STS-134

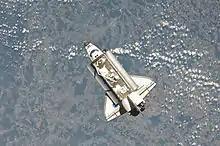
"Endeavour" approaches the space station.

Flight day 3 saw the docking of "Endeavour" to the Pressurized Mating Adapter (PMA) 2 on the ISS. The docking occurred on May 18, 2011, at 10:14 UTC. After the shuttle docked, the six astronauts of STS-134 joined the Expedition 27 crew on board the ISS. The joint crews completed a series of leak checks and opened the hatches at 11:38 UTC. Once the hatches were open, the joint crew held a welcome ceremony and completed a safety briefing. The first task for the joint crew was to unberth the Express Logistics Carrier (ELC) 3, and attach it to its final location on the ISS's Port 3 (P3) truss segment. Express Logistics Carrier 3 was removed from the payload bay of "Endeavour" by the SRMS and handed off to the Space Station Remote Manipulator System (SSRMS), also known as Canadarm2. The ELC 3 was finally installed at 16:18 UTC. Kelly began to transfer oxygen from space shuttle "Endeavour" to the ISS. Mike Fincke and Drew Feustel transferred the two Extravehicular Mobility Units (EMU) to the ISS's "Quest" Airlock in preparation for their use during the mission's four spacewalks.